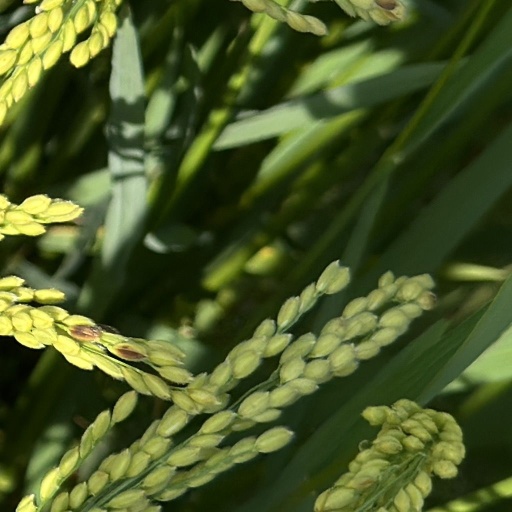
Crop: rice